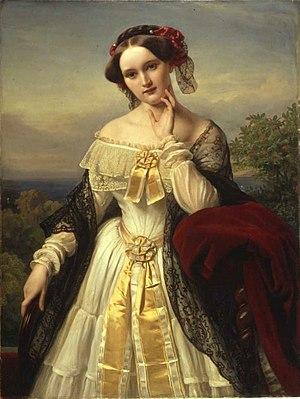
Wilhelm Richard Wagner [ˈʁɪçaʁt ˈvaːɡnɐ], né le 22 mai 1813 à Leipzig et mort le 13 février 1883 à Venise, est un compositeur, directeur de théâtre, écrivain, chef d'orchestre et polémiste allemand de la période romantique, particulièrement connu pour ses quatorze opéras et drames lyriques, dont les dix principaux sont régulièrement joués lors du Festival annuel qu'il a créé en 1876 et qui se déroule chaque été dans l'opéra de Bayreuth, conçu par lui-même pour l'exécution de ses œuvres. Il est aussi l'auteur de plus d'une vingtaine d'ouvrages philosophiques et théoriques.
Karl Ferdinand Sohn est un peintre allemand.
28 février : La Muette de Portici, opéra de Daniel-François-Esprit Auber, créé à l'Opéra Le Peletier.
Les Wesendonck Lieder sont un cycle de lieder composé par Richard Wagner au moment où il composait La Walkyrie, en 1857-1858. Cette œuvre, ainsi que Siegfried Idyll, sont ses deux compositions hors opéra encore régulièrement entendues.